Answer in natural language. Considering the relative positions, is black dresser with multiple drawers above or below black wooden spindleback chair? Choose between the following options: below or above
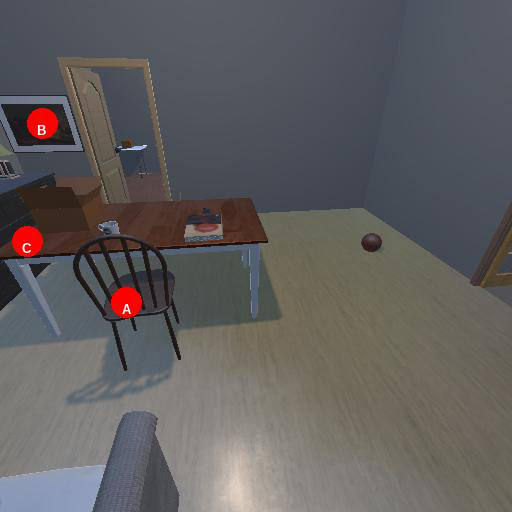
<answer>above</answer>